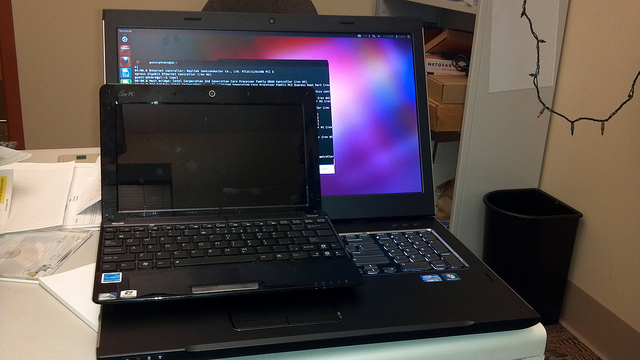
user: Given an image and a question. Answer the question in a short answer. Question: What kind of processor do these have? Short Answer:
assistant: intel